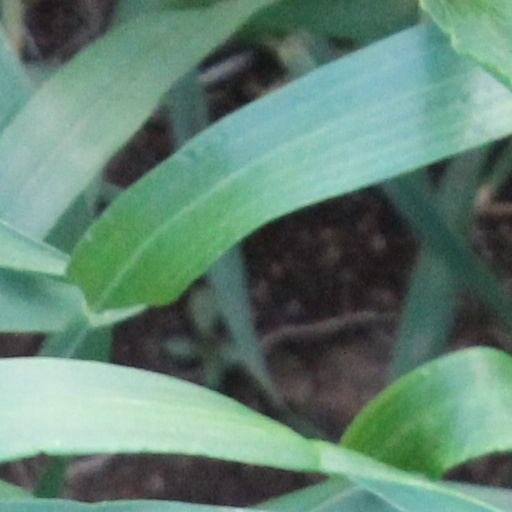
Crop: wheat